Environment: real
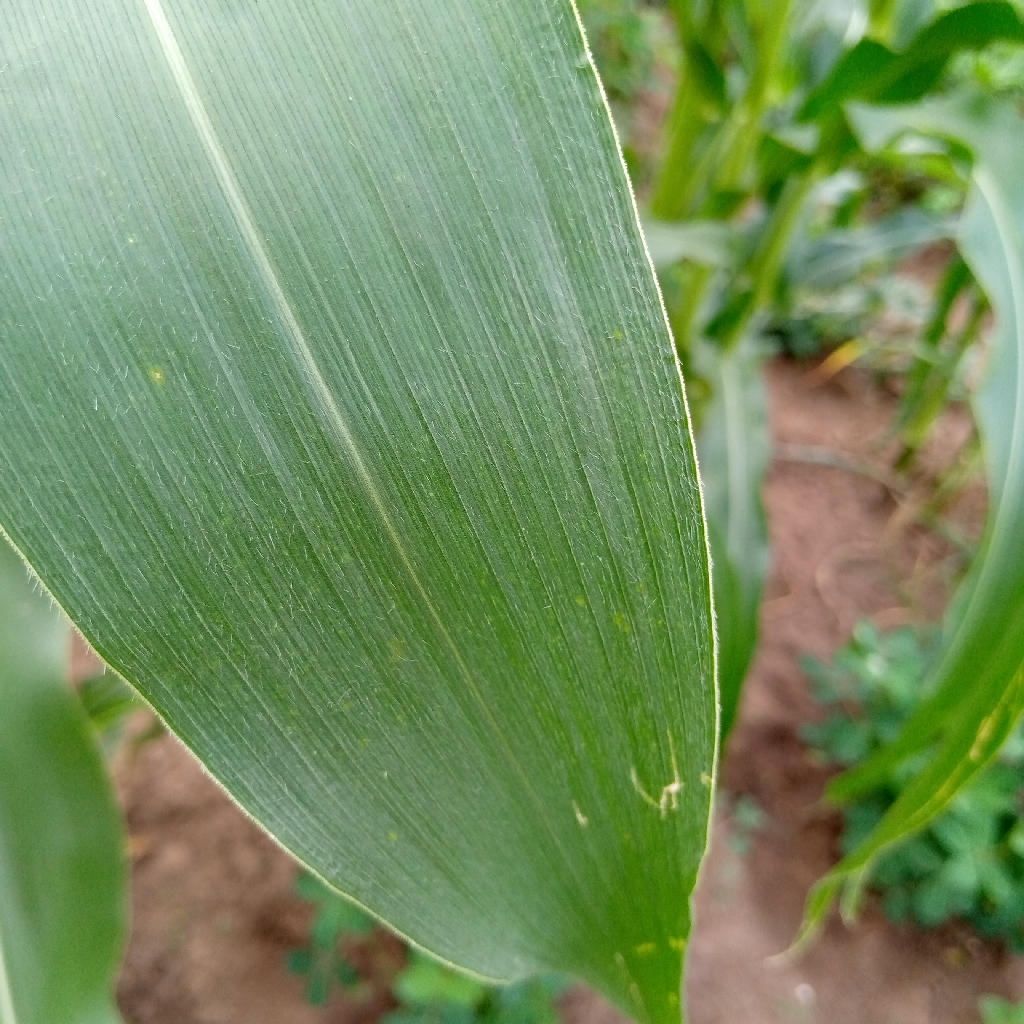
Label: healthy